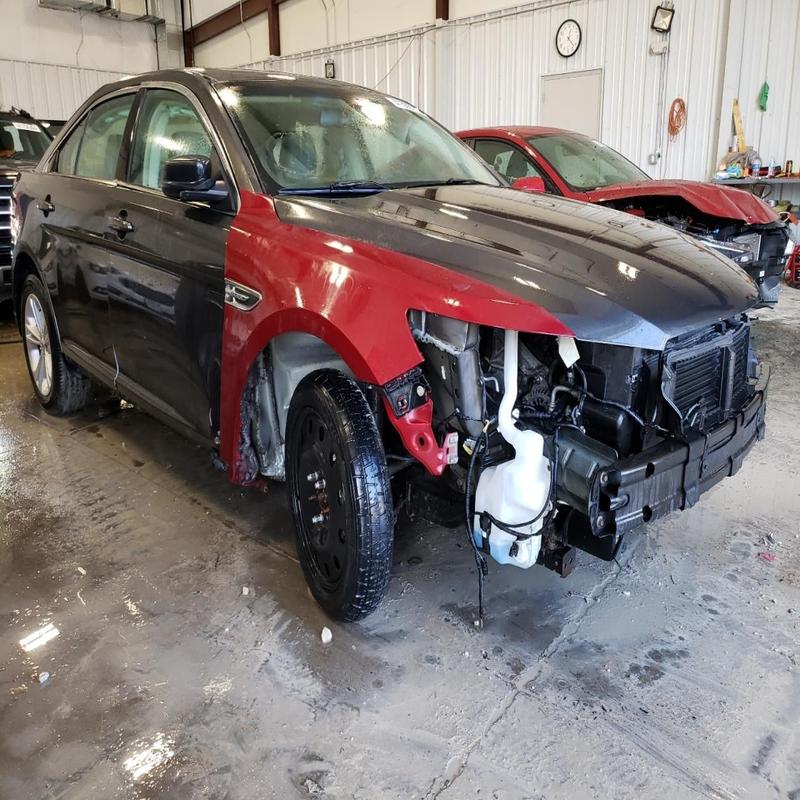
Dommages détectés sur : plaque d'immatriculation avant, pare-choc avant, feu avant droit, feu avant gauche, aile avant droite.
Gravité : majeur